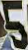
Number: 5